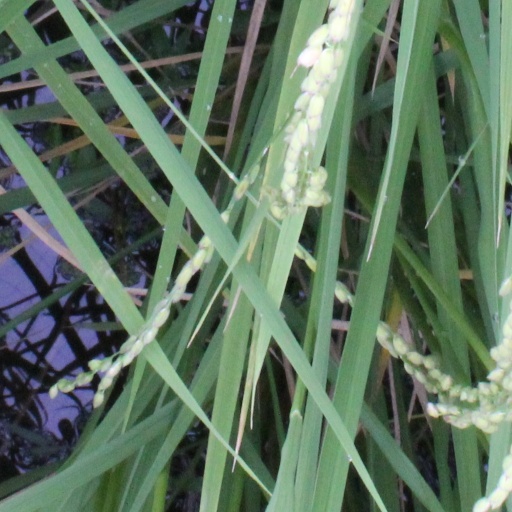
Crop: rice